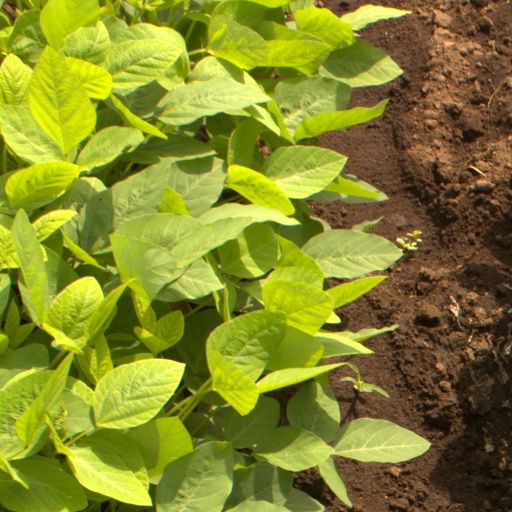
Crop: soybean